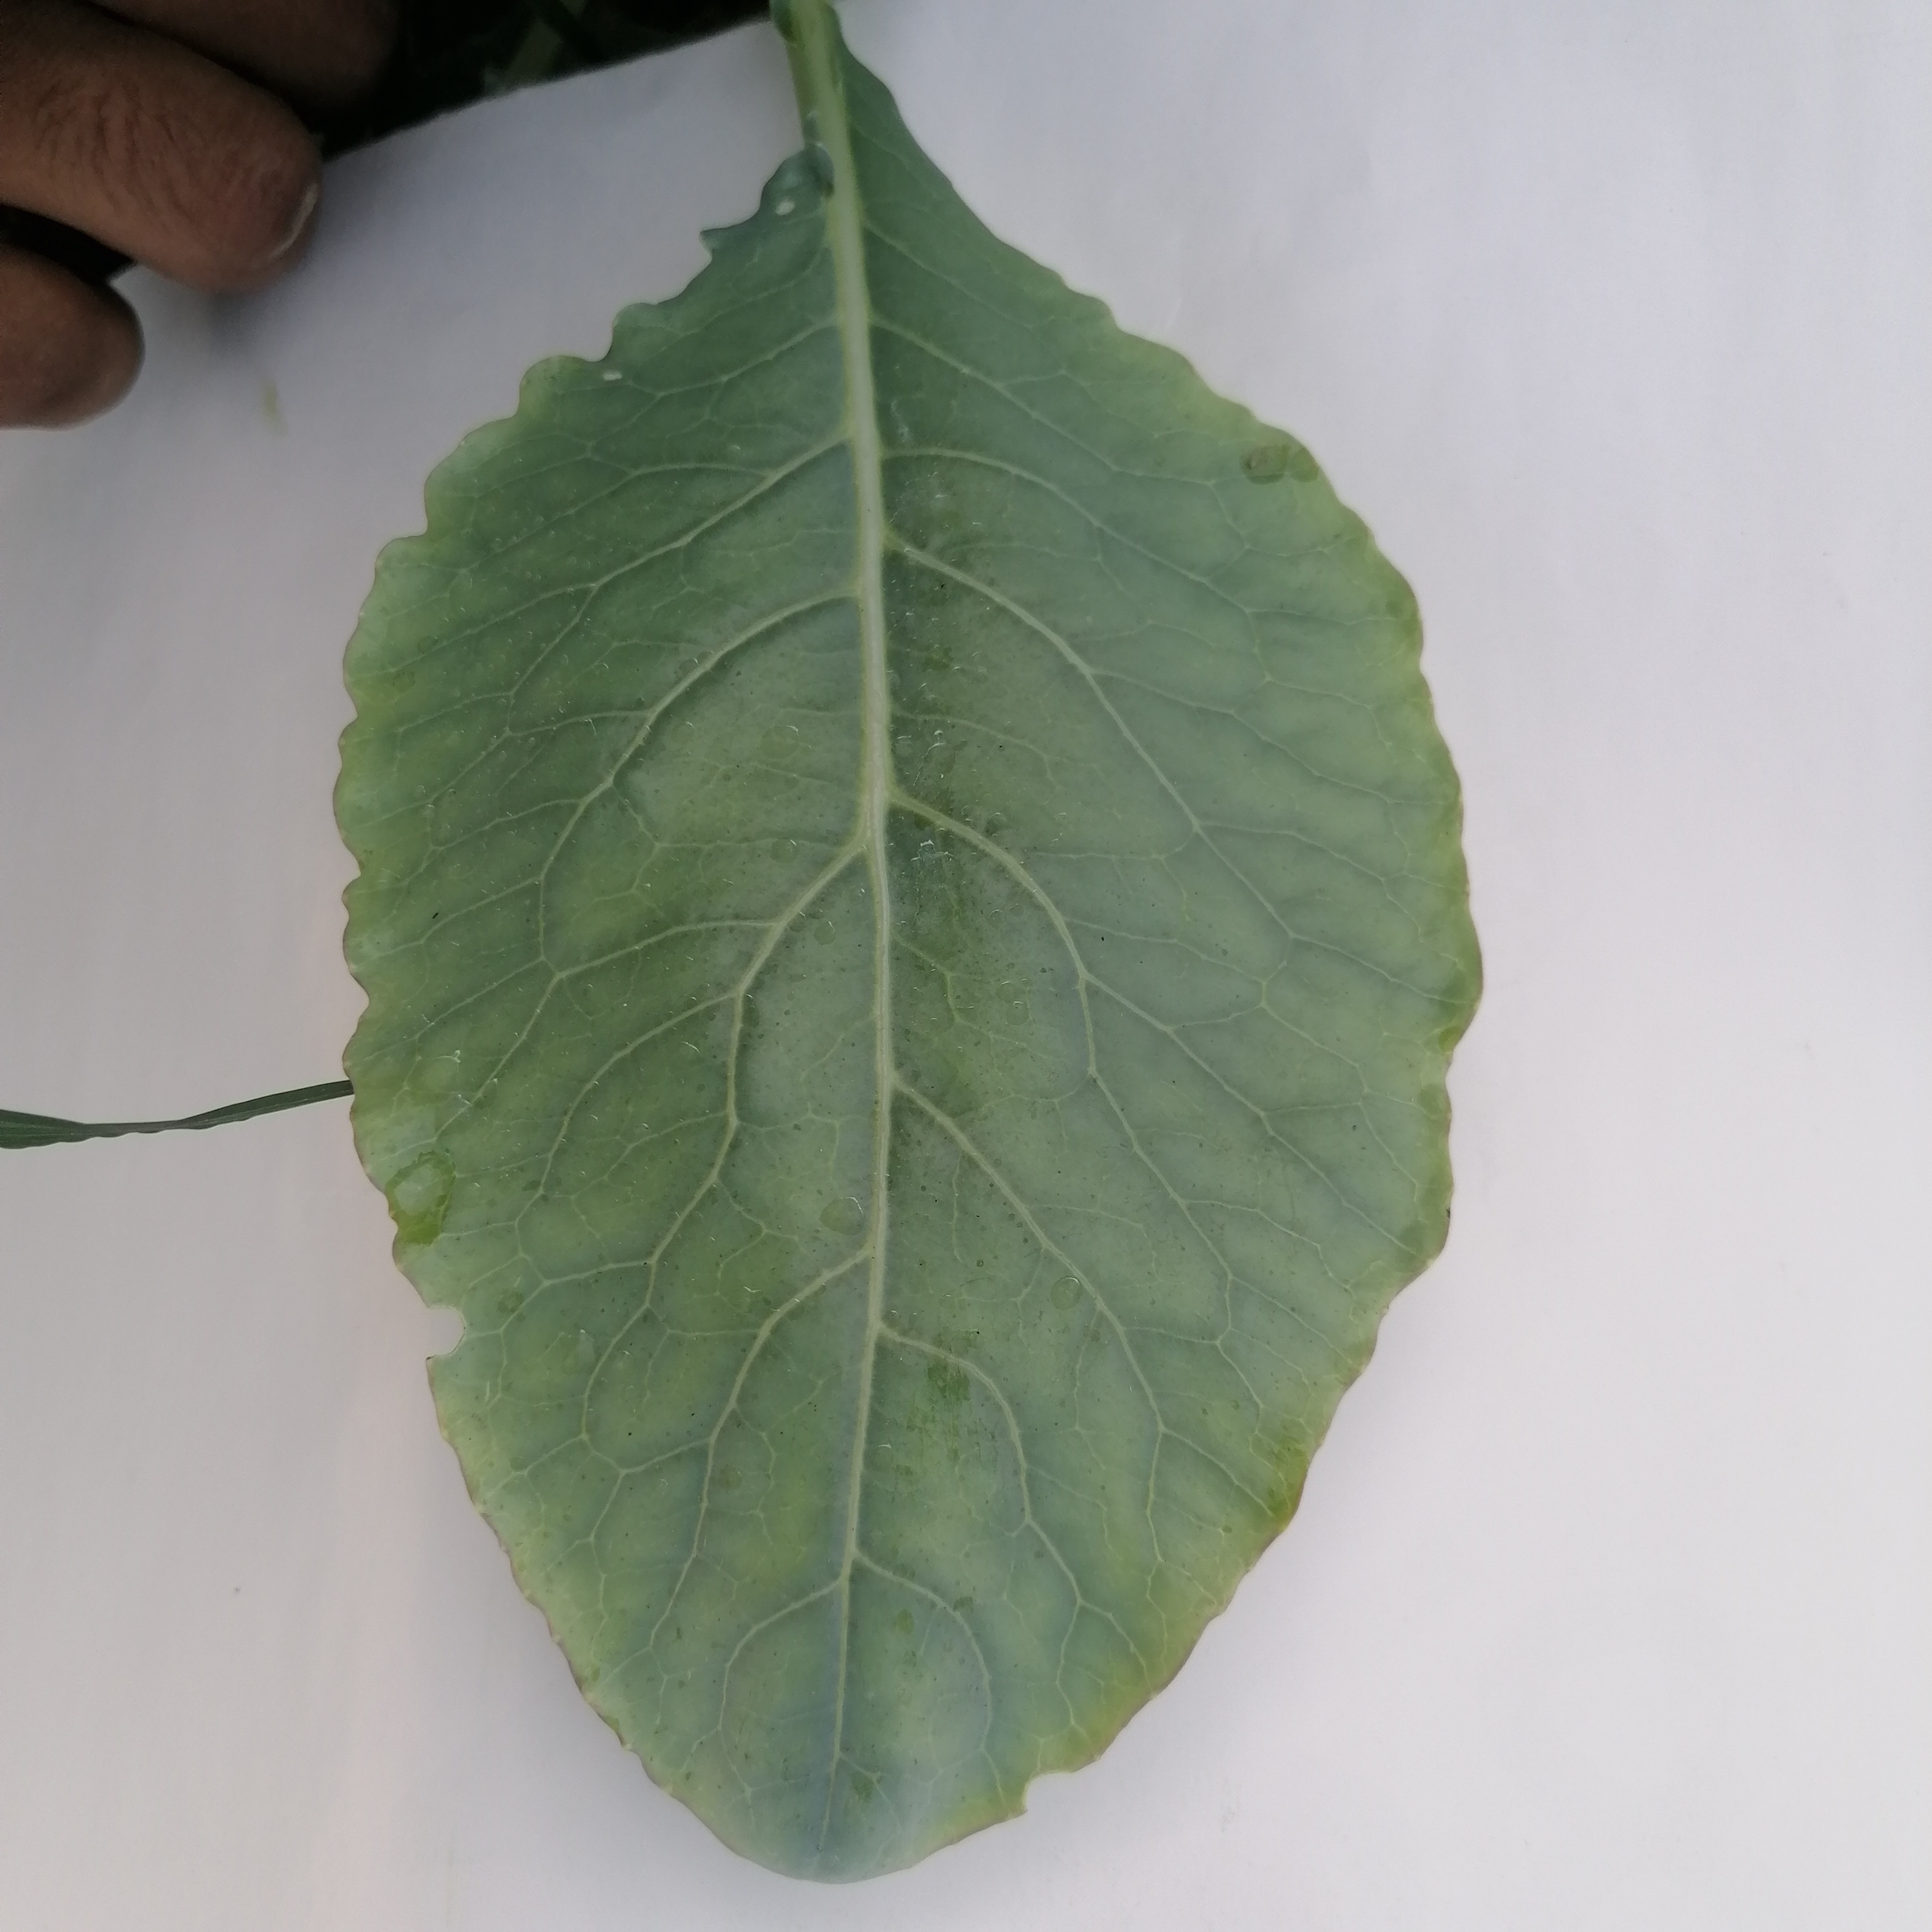
Label: Healthy